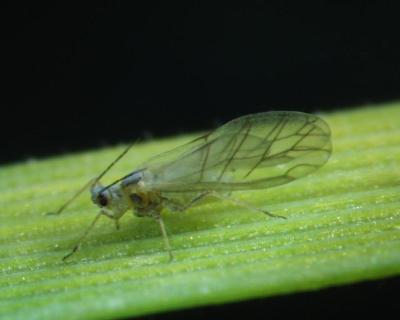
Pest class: greenbug